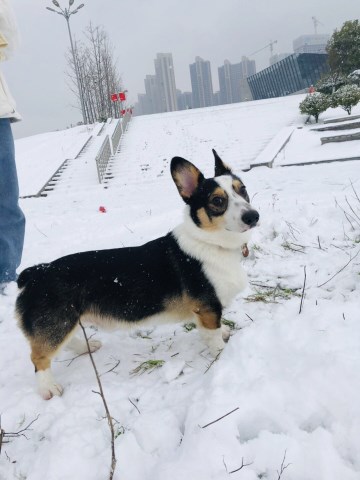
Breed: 2909-n000116-Cardigan